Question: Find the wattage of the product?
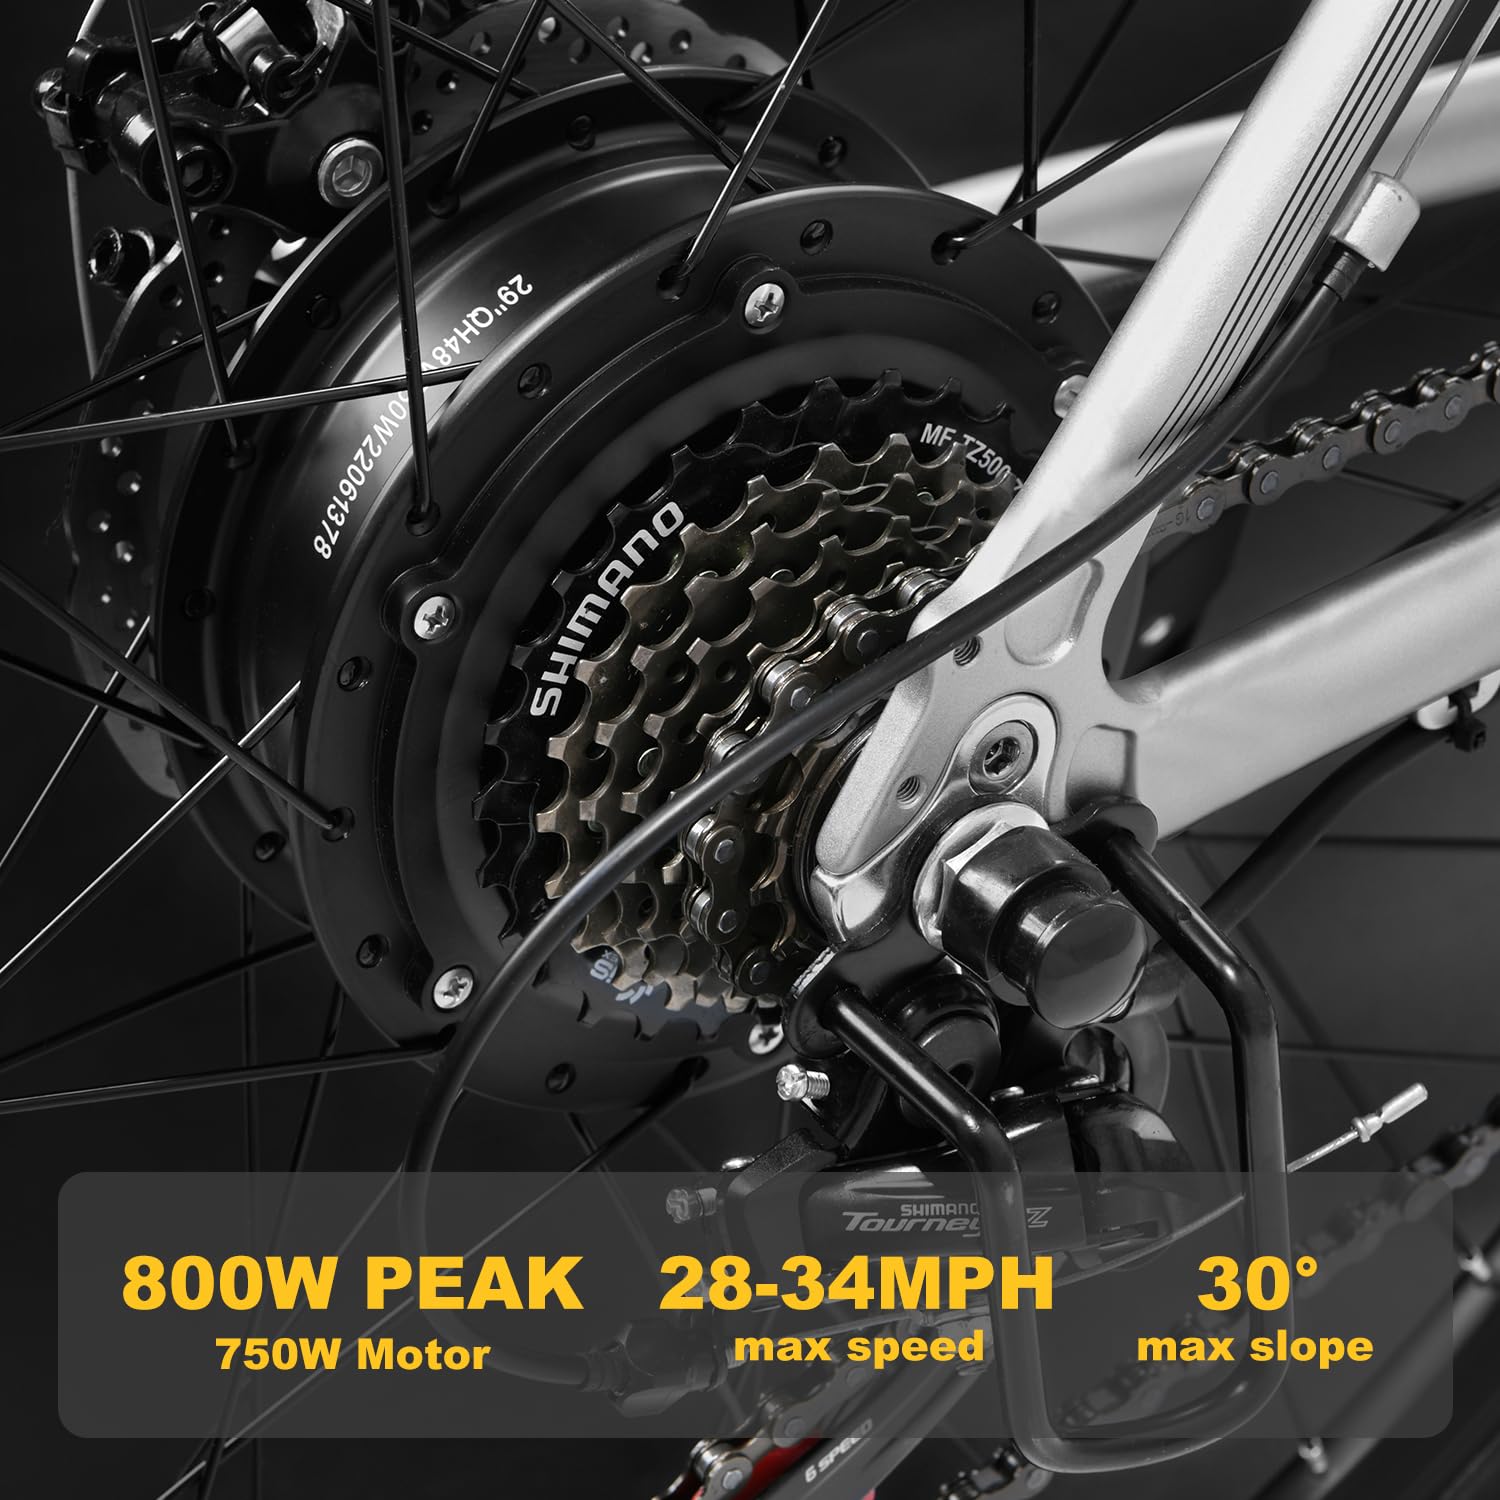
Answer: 750.0 watt